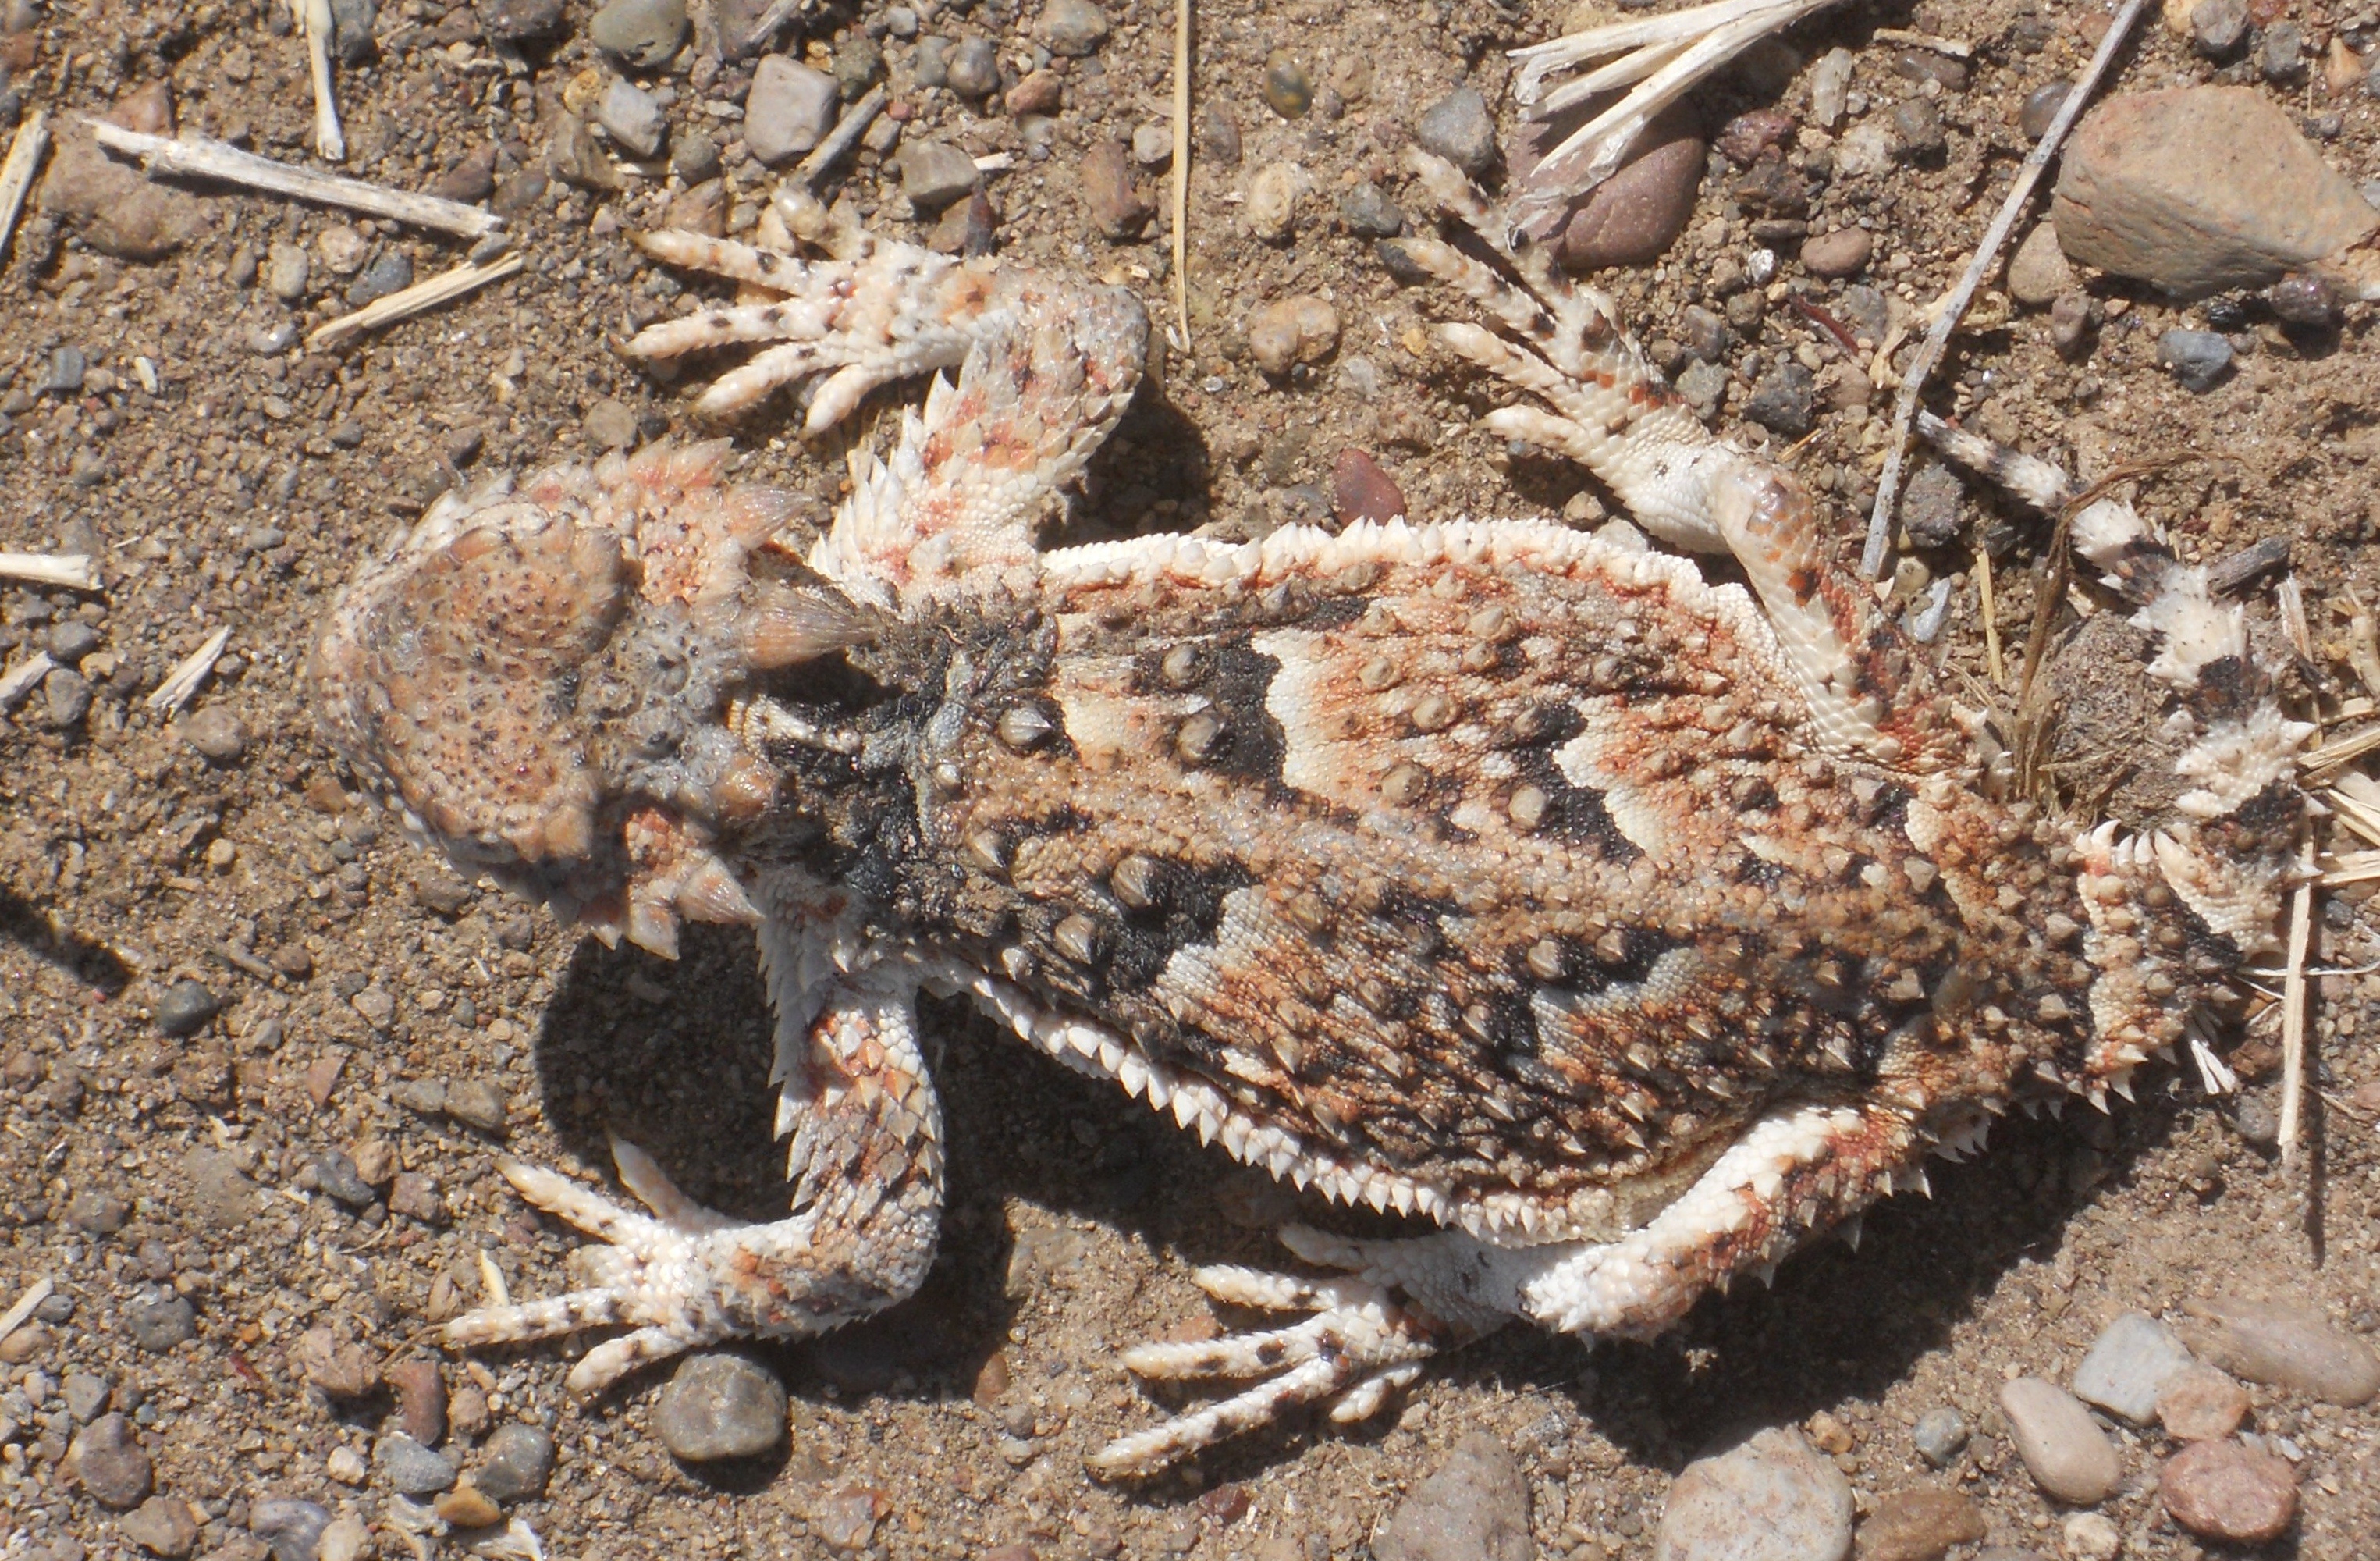
desert, animal, wildlife, reptile, fauna, lizard, camouflage, snake, rattlesnake, vertebrate, oregon, viper, agamidae, horned toad, phrynosoma, horned lizard, sidewinder, scaled reptile, summer lake